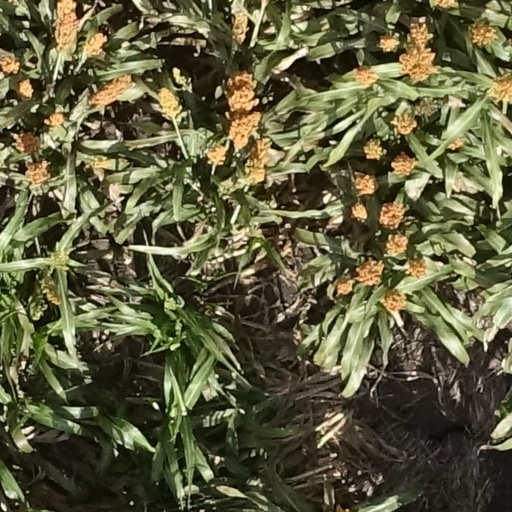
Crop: sorghum